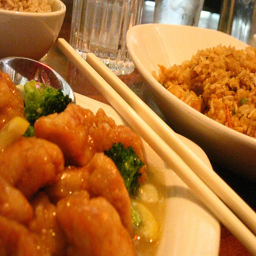
Plates and bowls of Chinese food with chopsticks.
A plate of food with chopsticks laying on it.
Chopsticks sit atop an Asian style chicken and rice meal.
A dinner setting of Chinese food and rice with chopsticks.
Plates of Chinese food sit on a table with chopsticks.